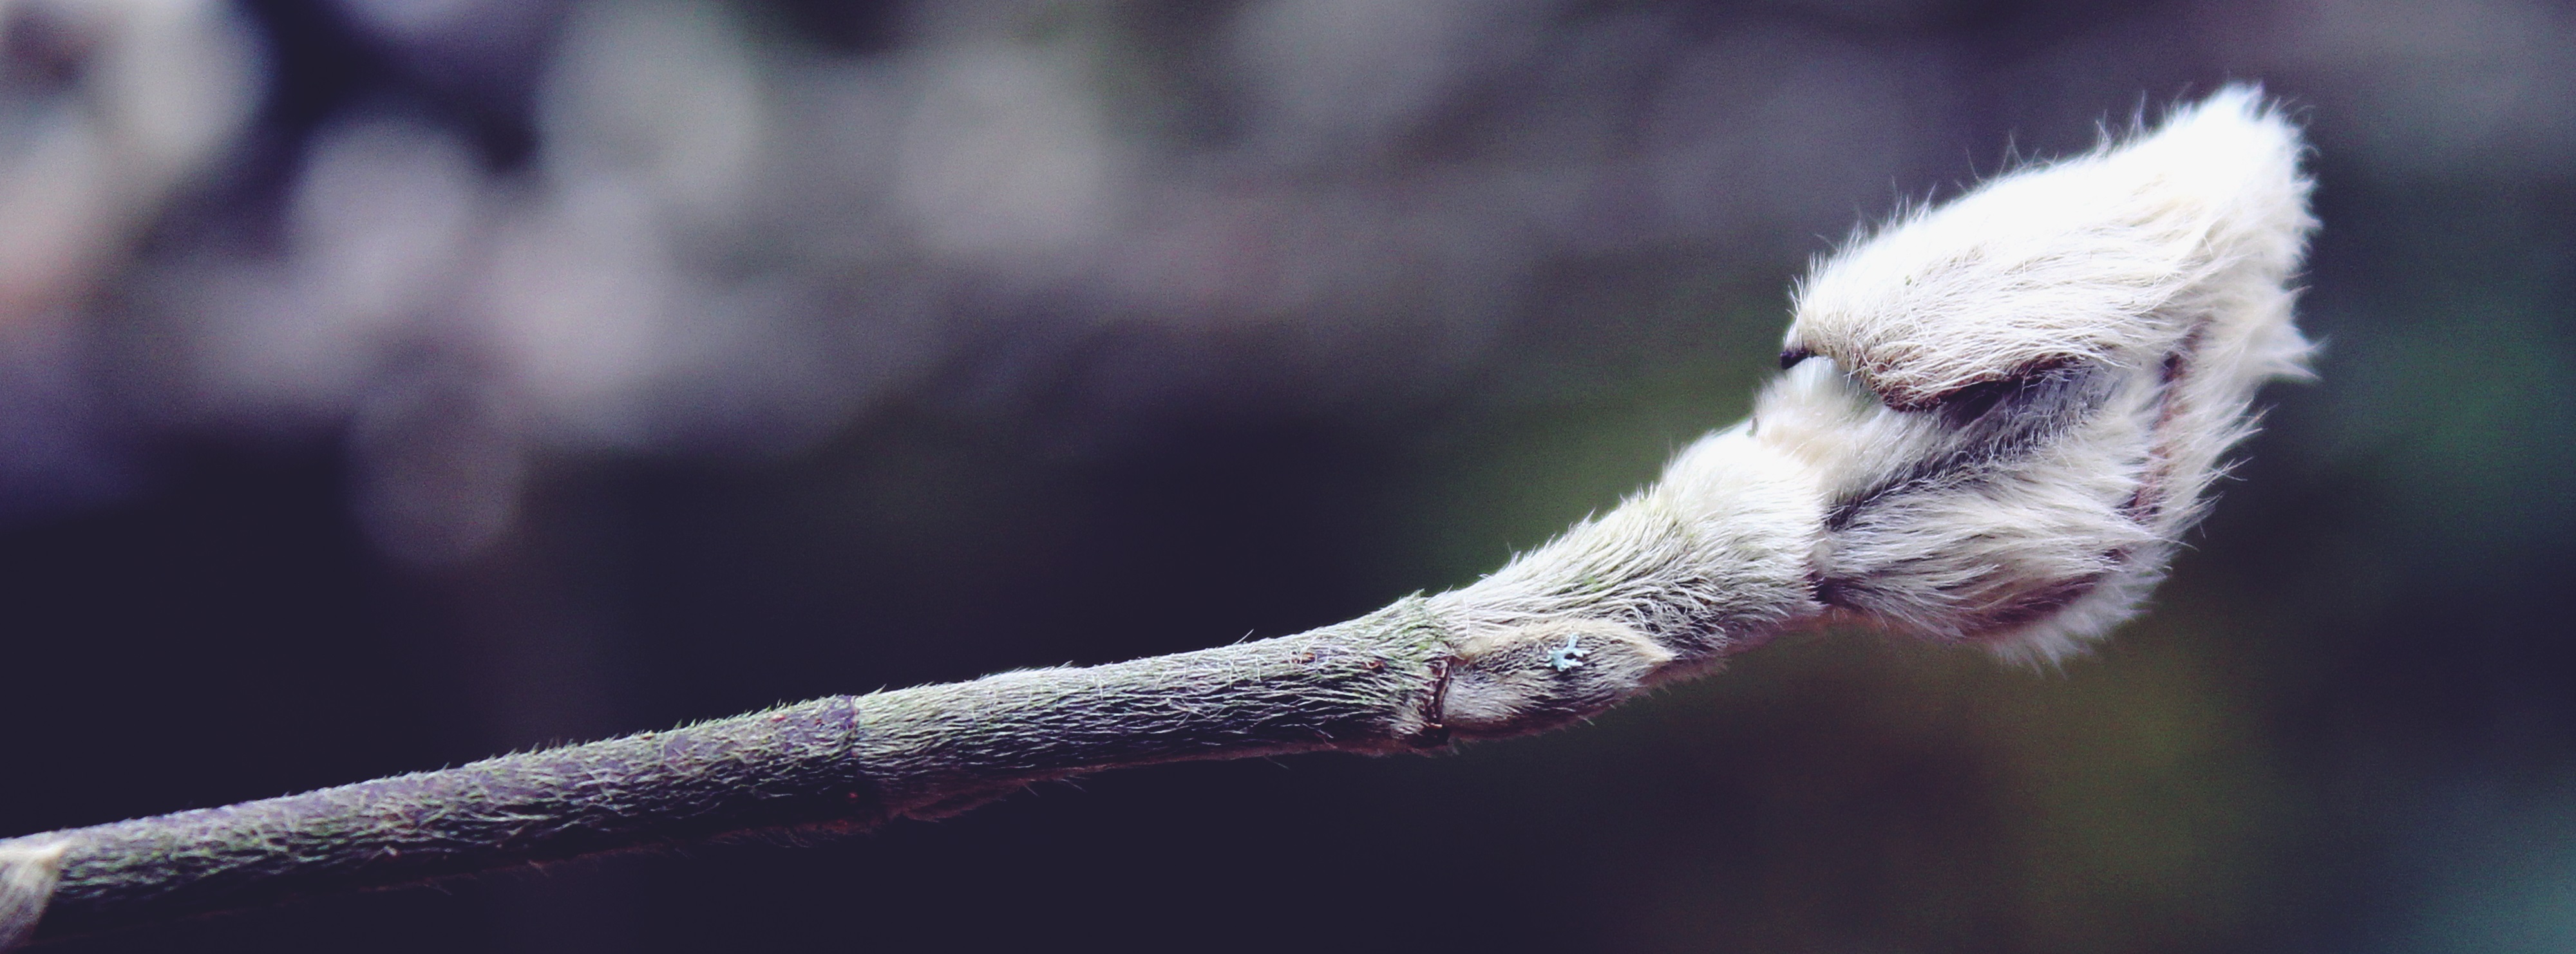
landscape, tree, nature, branch, plant, pasture, autumn, mammal, garden, close, close up, vertebrate, bud, palm kitten, grazing greenhouse, pussy willow